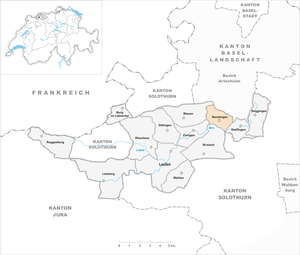
Nenzlingen est une commune suisse du canton de Bâle-Campagne, située dans le district de Laufon.